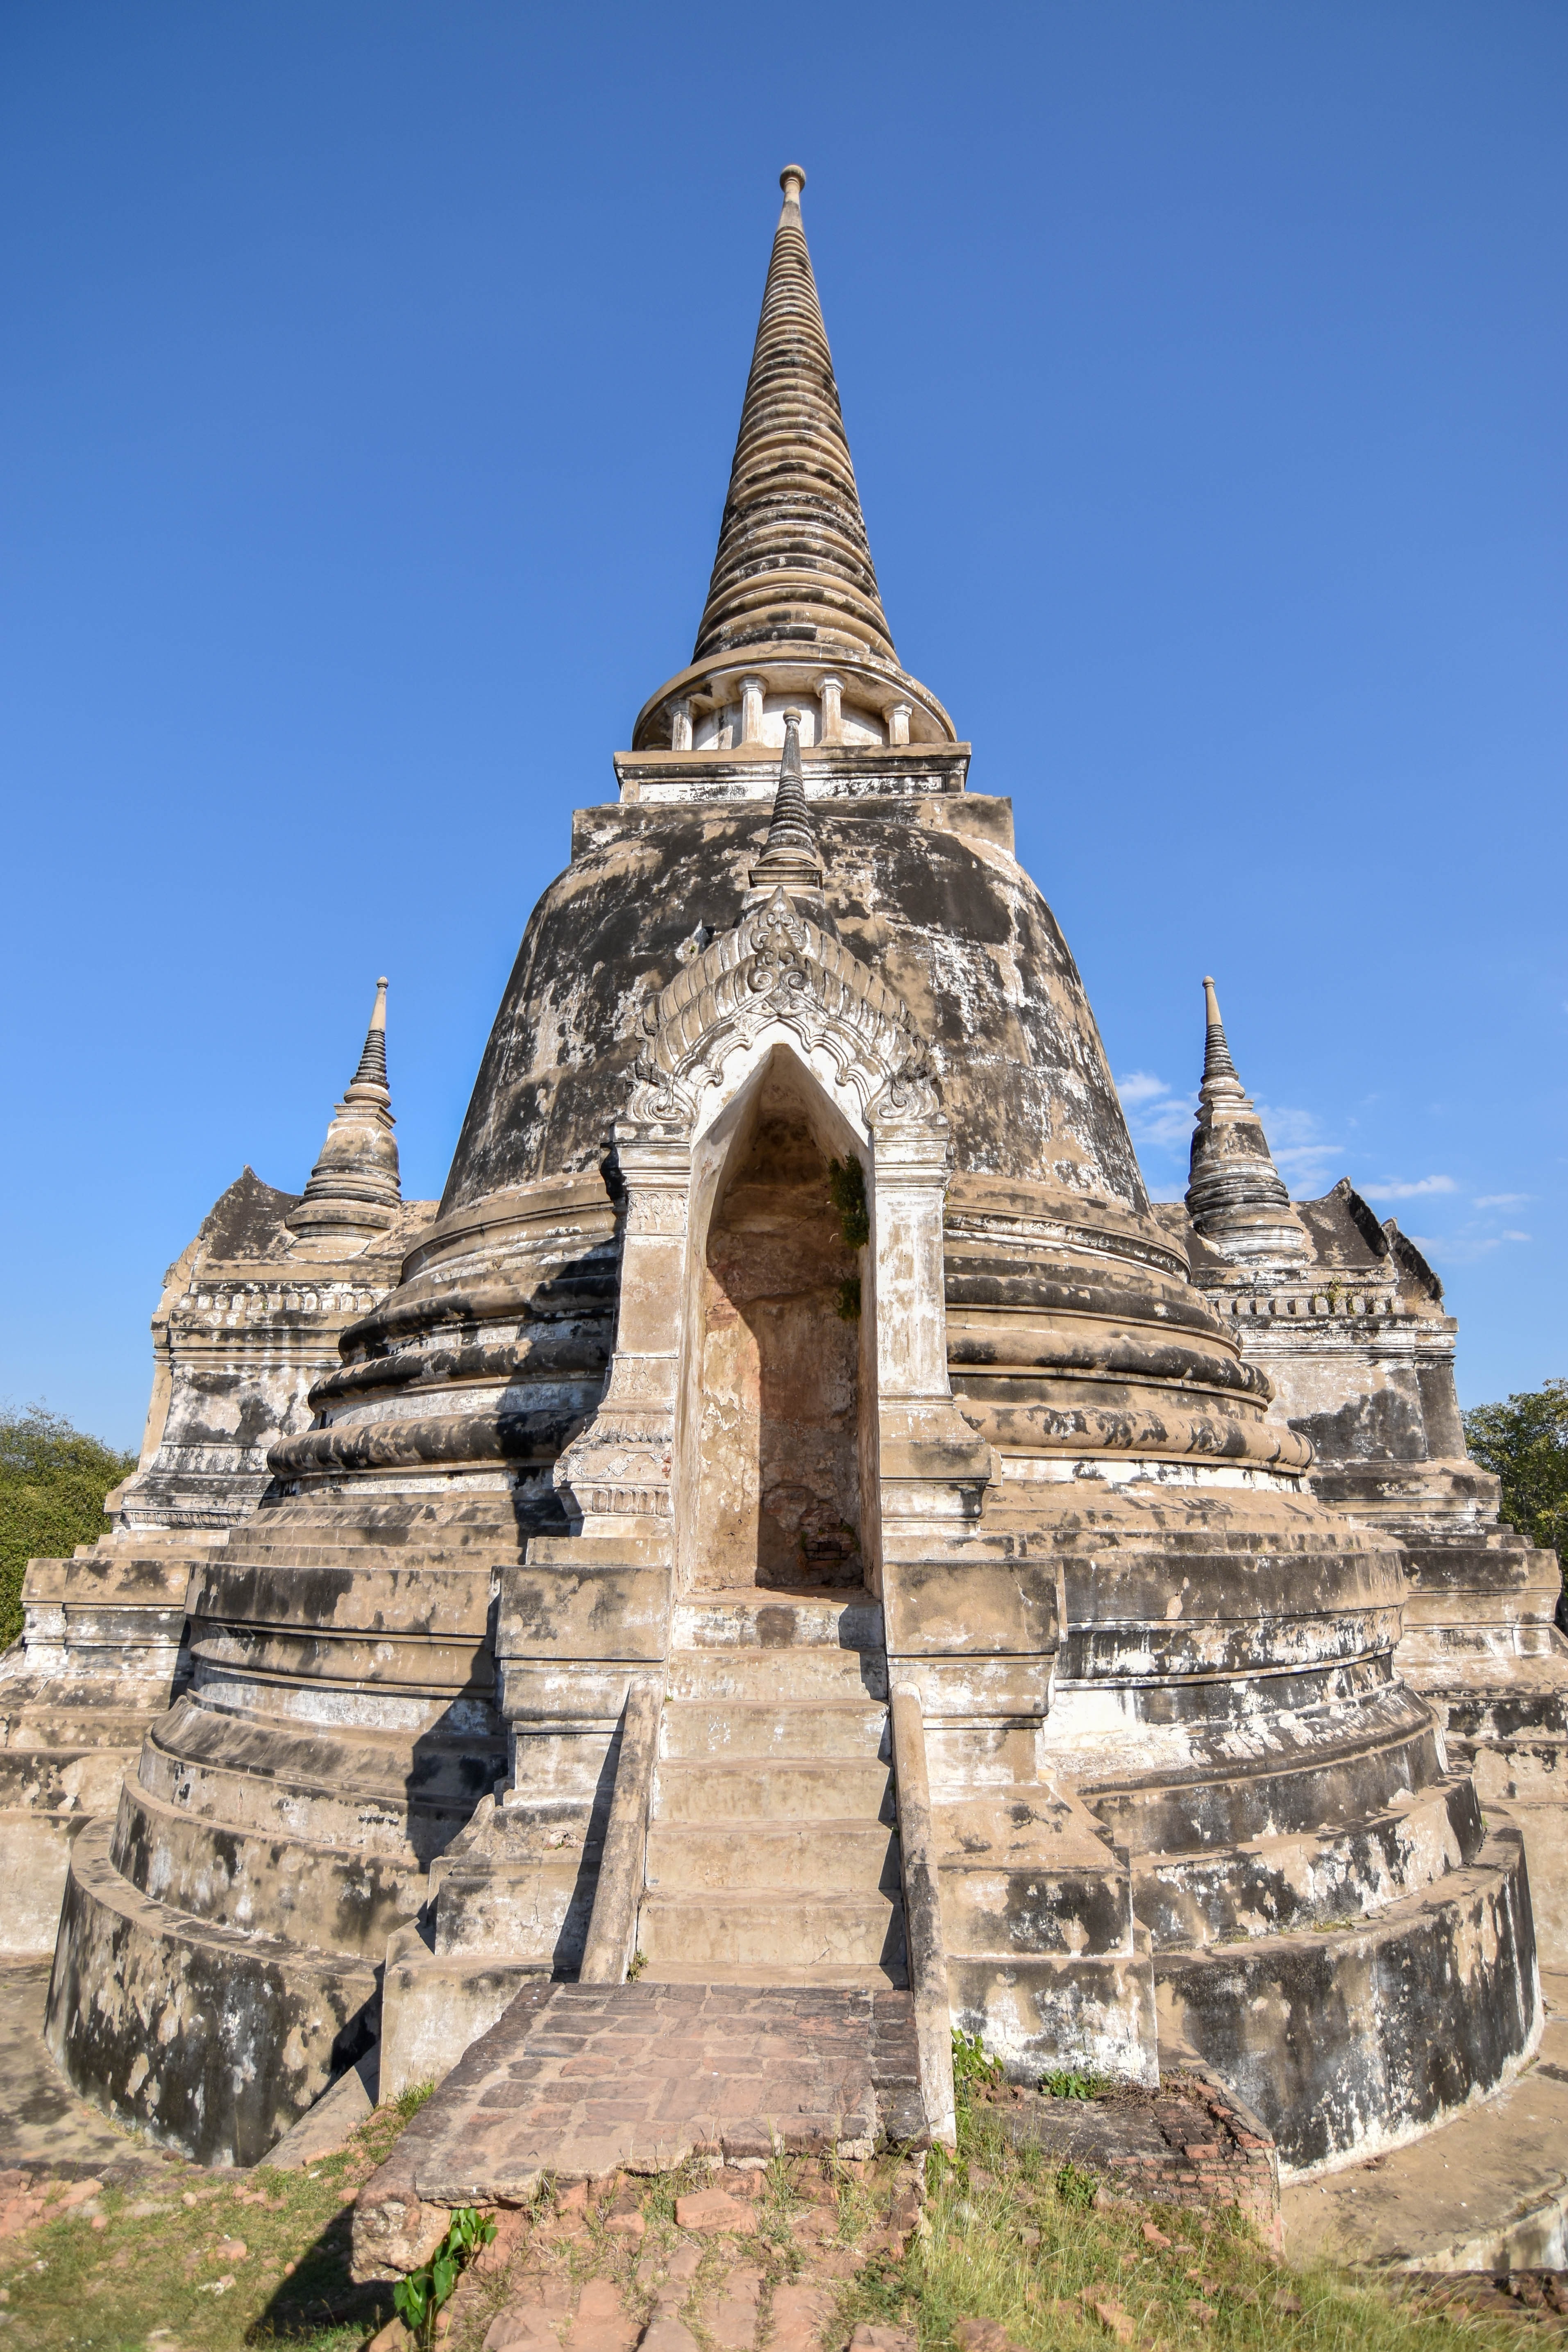
building, monument, tower, ancient, landmark, old city, place of worship, thailand, temple, ruins, monastery, wat, ayutthaya, ayutthaya old, the ancient city, archaeological site, unesco world heritage site, hindu temple, historic site, ancient history, wat phra sri sanphet